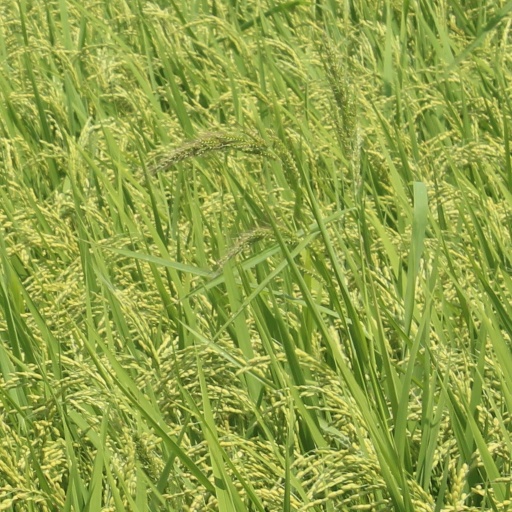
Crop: rice